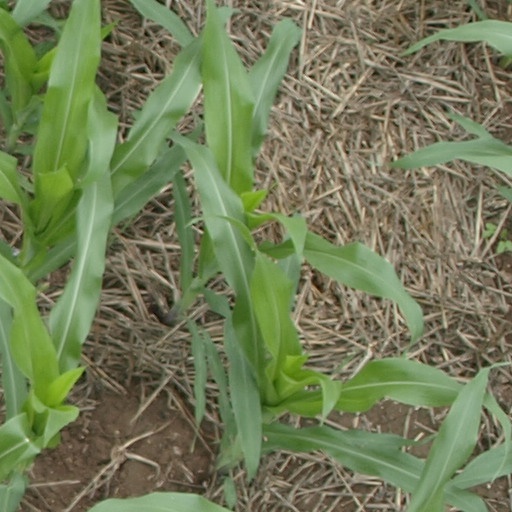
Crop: maize; corn